Shinano River

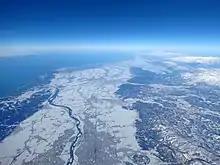
Shinano River and Ōkōzu Channel in Echigo Plain in winter

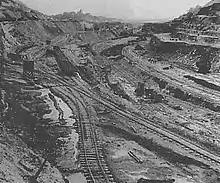
Construction of the Ōkōzu Channel

The Chikuma River rises in the northeastern foothills of Mount Kobushi in the Japanese Alps on the border of Saitama, Yamanashi and Nagano Prefectures, partially in the Chichibu Tama Kai National Park